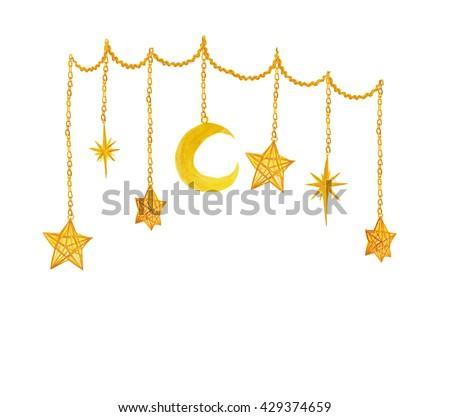
greeting card template with a moon and stars specially for month wishing and design .